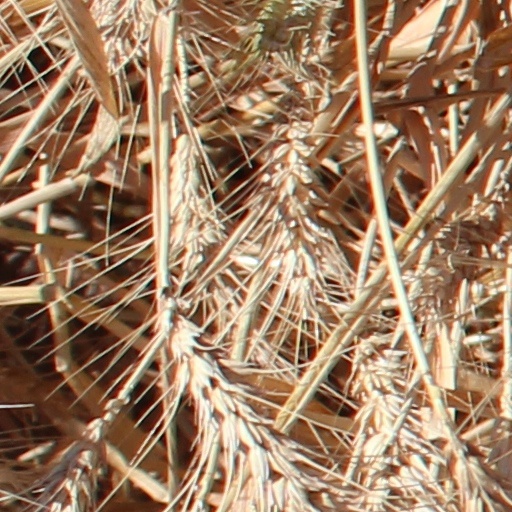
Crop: wheat